Upstate South Carolina

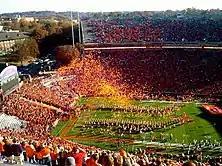
Clemson University Memorial Stadium

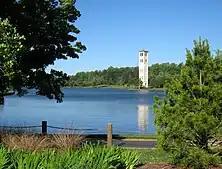
Furman University Belltower

In 2008, "U.S. News" ranked Furman as the 37th-best liberal arts college, Wofford College as the 59th-best, and Presbyterian College as the 101st-best. Also, they ranked Clemson University as the 67th-best national university. According to the Bob Jones University, its Museum and Gallery constitutes the largest collection of religious art in the Western Hemisphere.